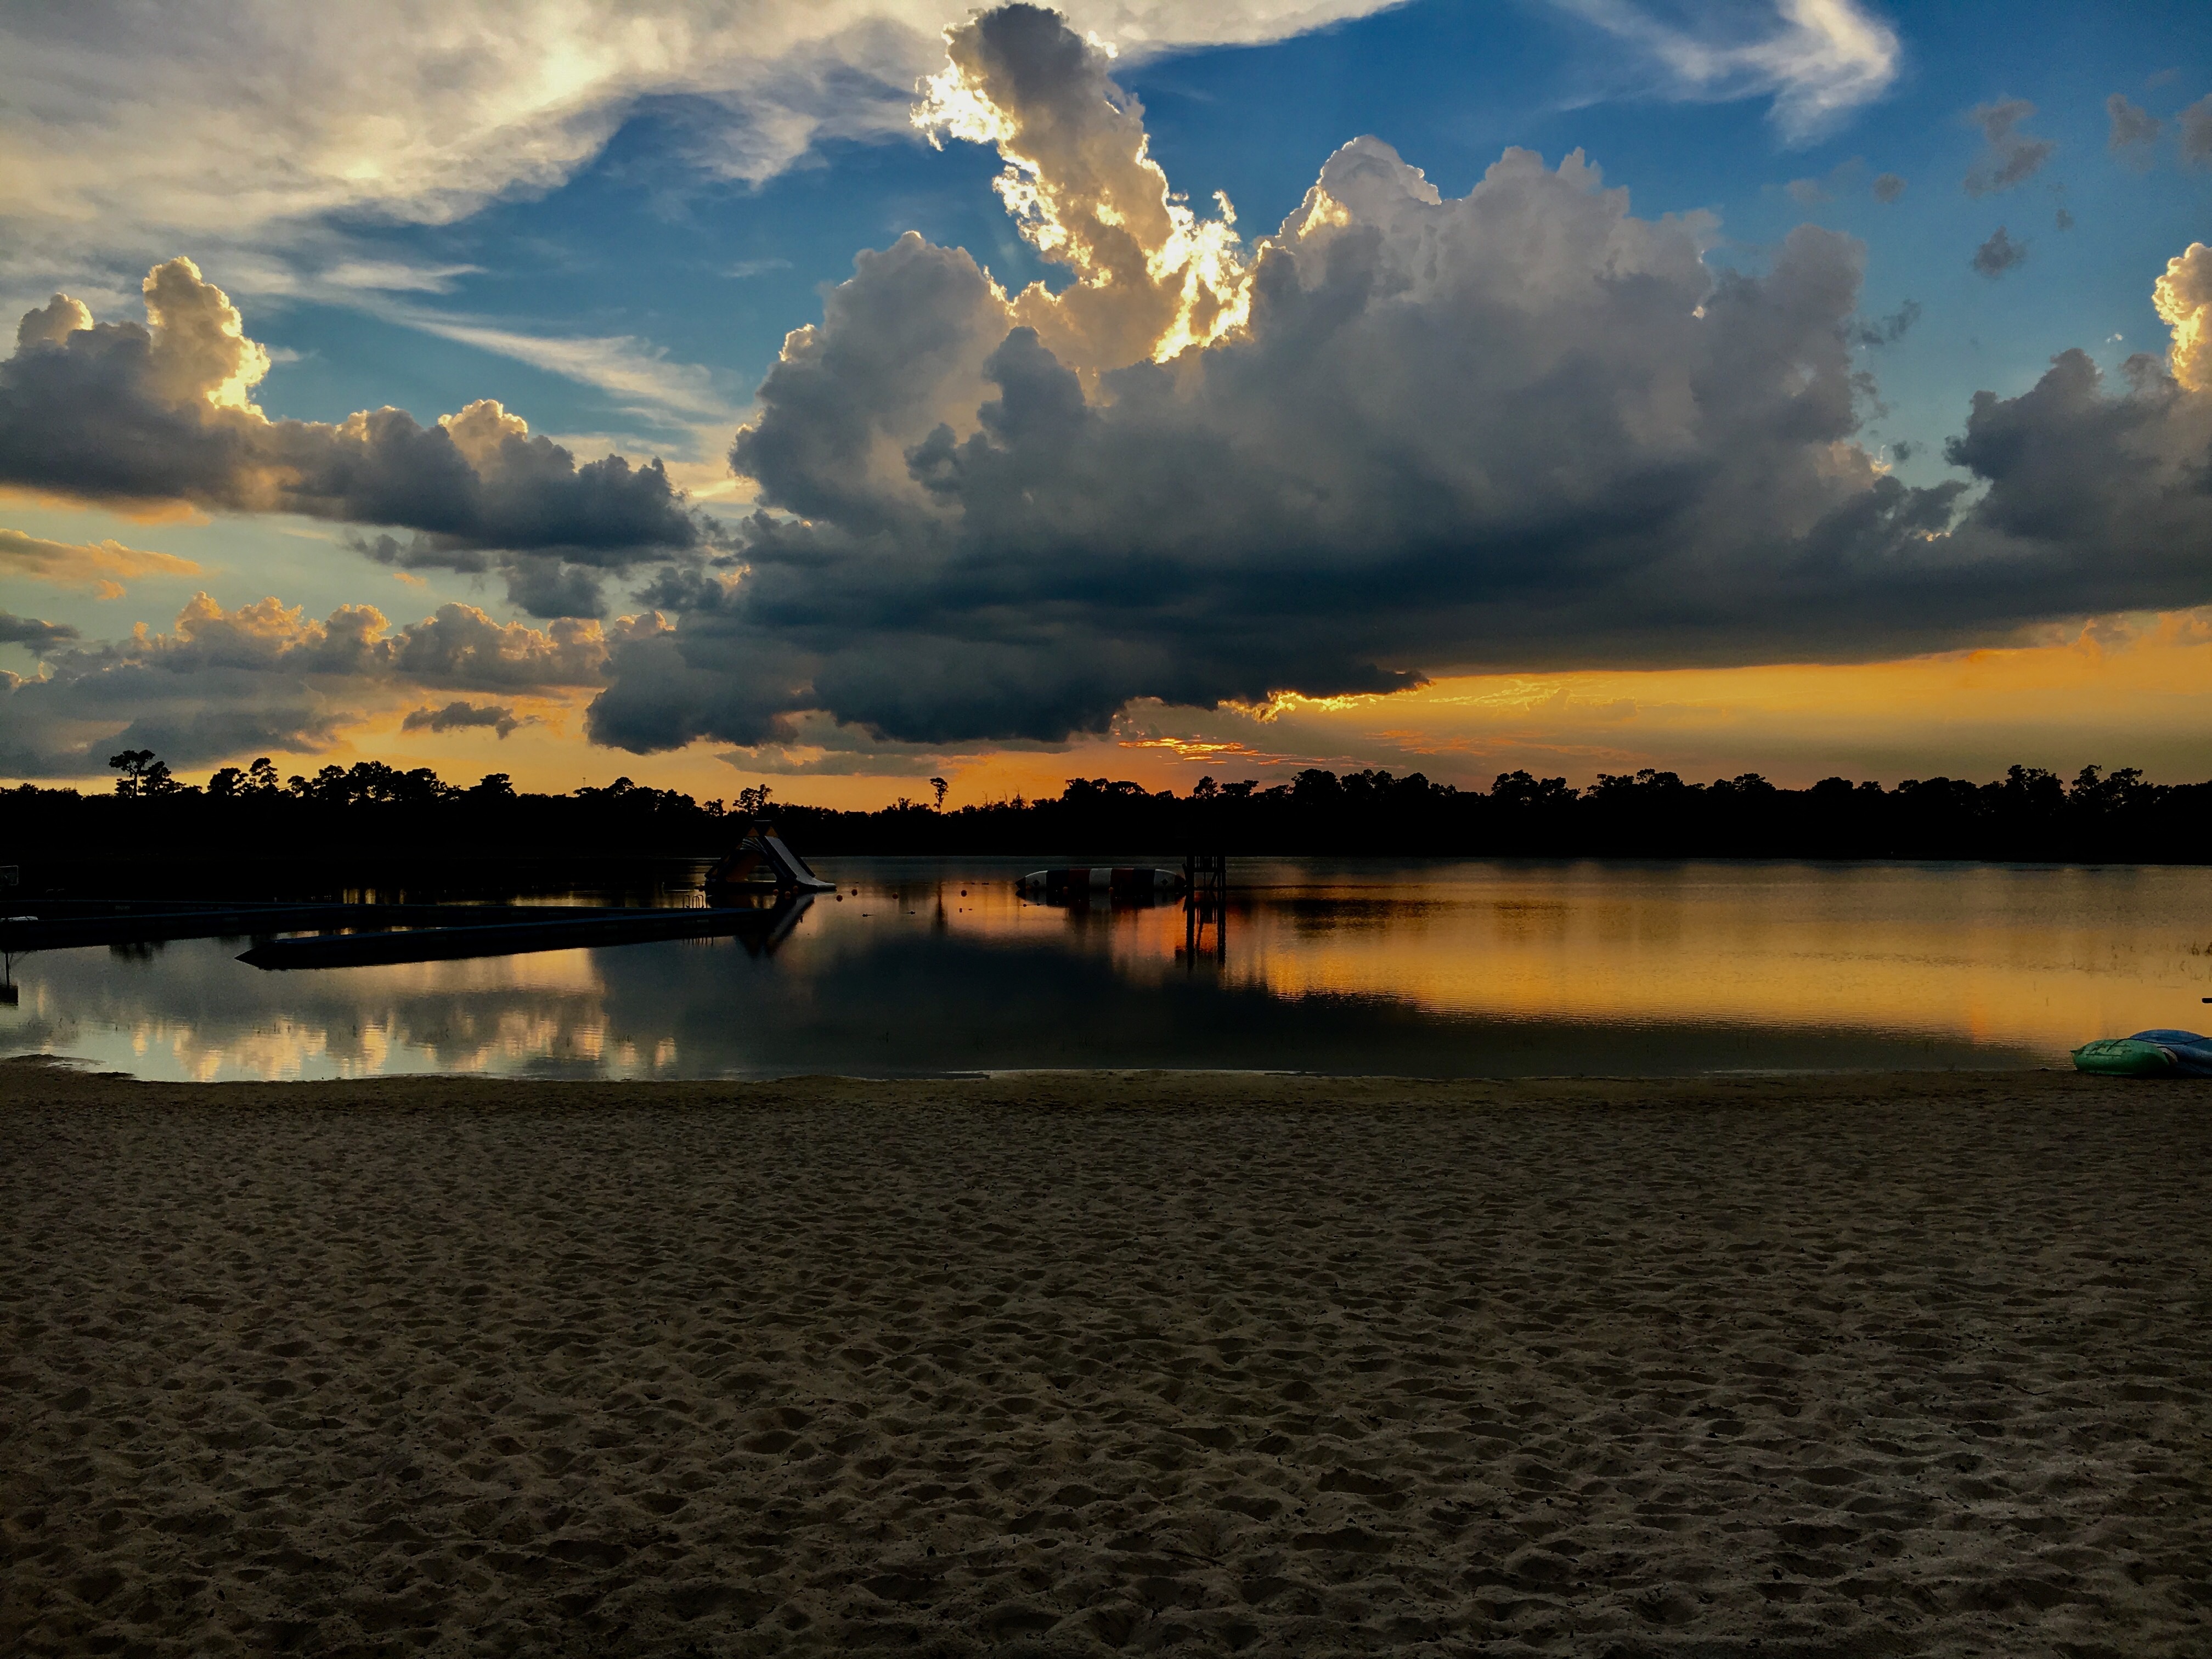
sea, nature, horizon, cloud, sky, sun, sunrise, sunset, sunlight, morning, lake, dawn, atmosphere, river, dusk, evening, reflection, loch, afterglow, meteorological phenomenon, atmospheric phenomenon